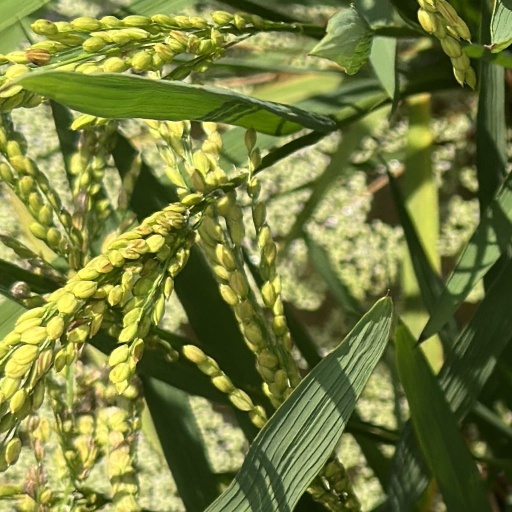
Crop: rice